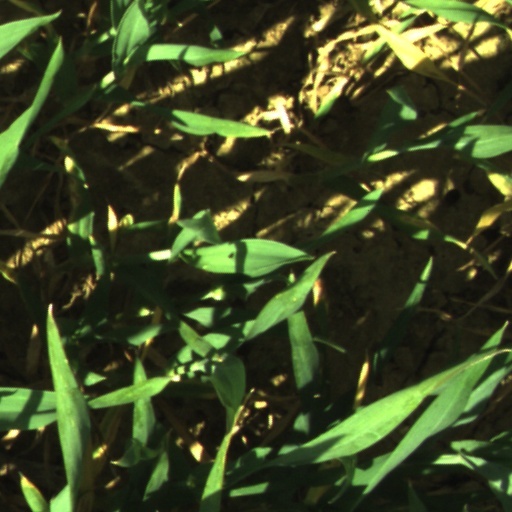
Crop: wheat